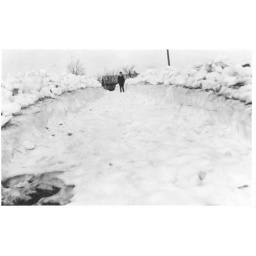
My Grandmother's brother Oscar Nelson standing in Westley Street with their house in the background, Taken in the winter of 1914.